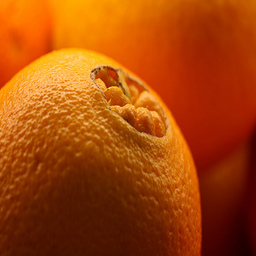
Label: Orange